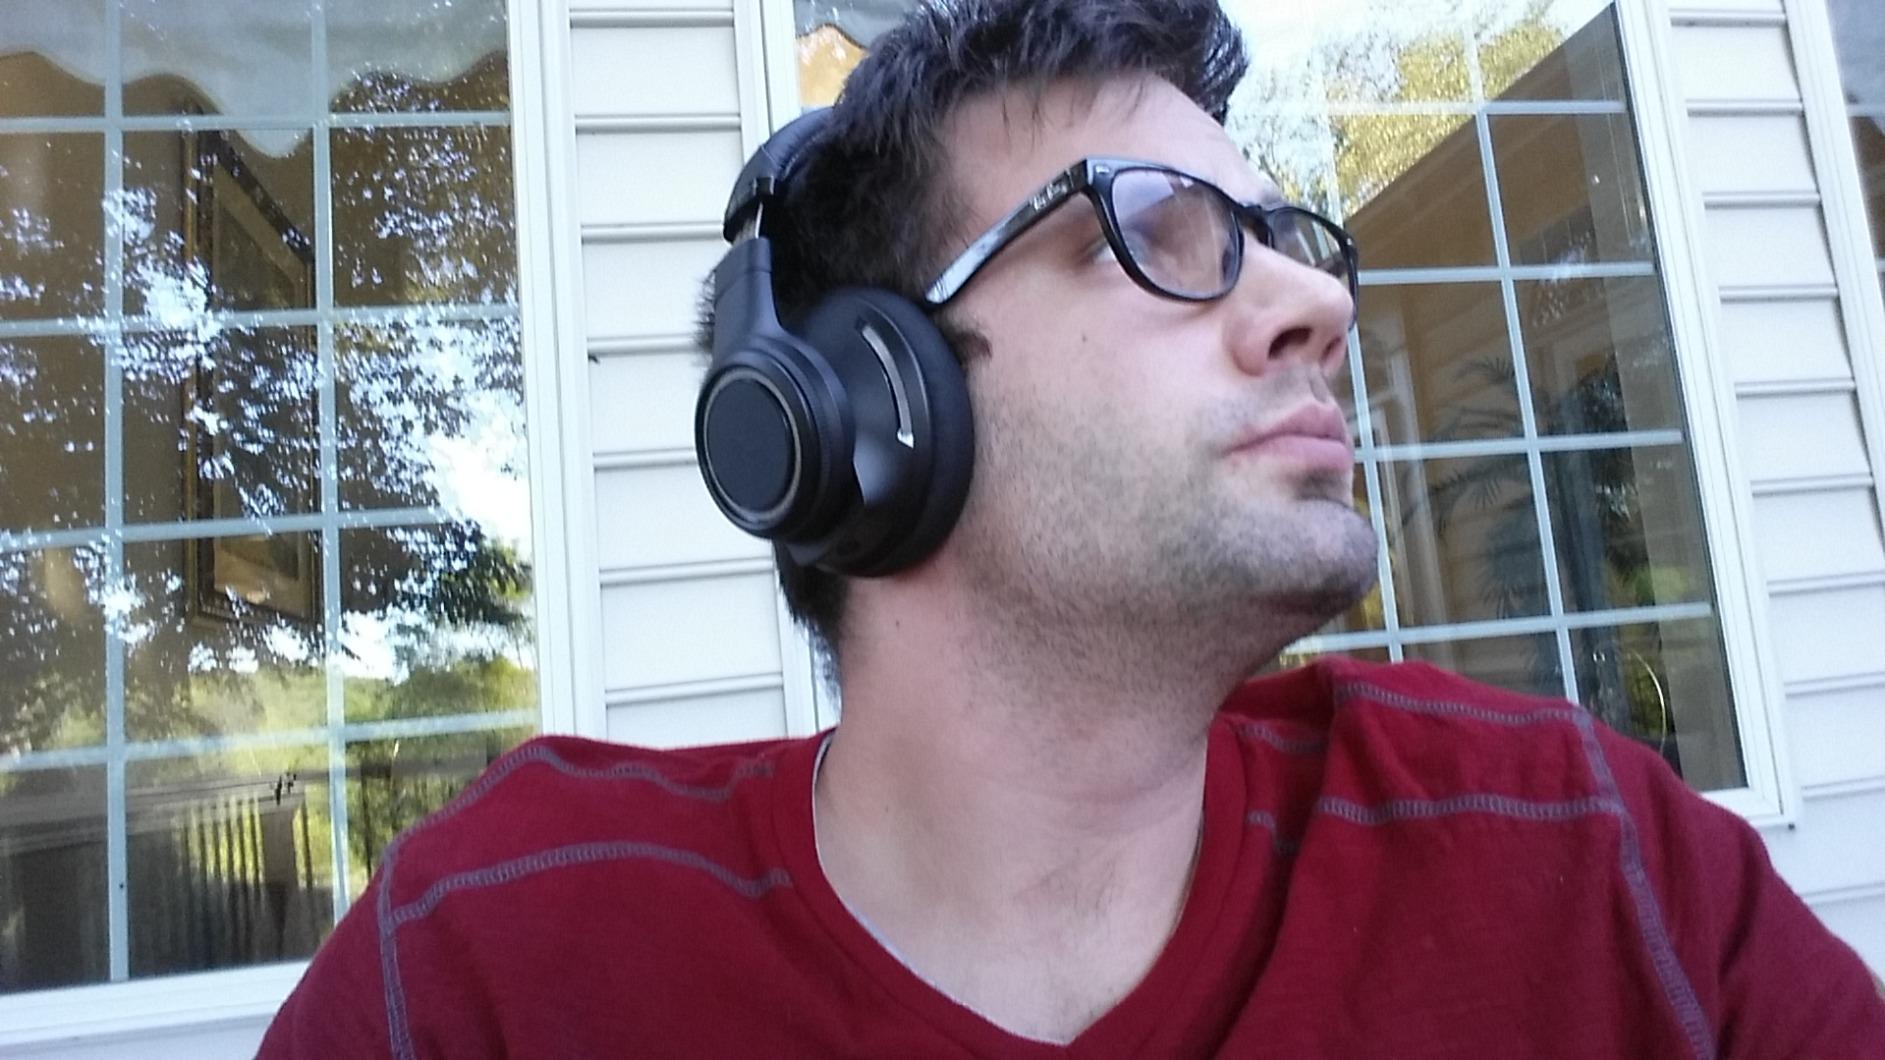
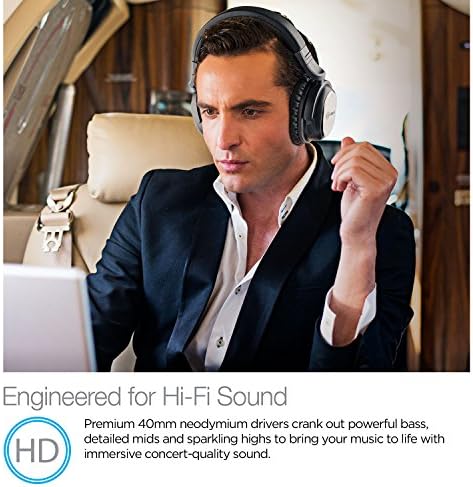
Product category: headphones
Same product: no